Vincent-Yves Boutin

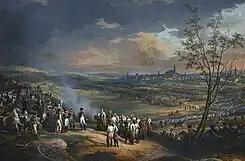
Boutin took part in the Battle of Ulm, c. October 1805

In September 1794, Boutin was appointed as a lieutenant in the army and stationed in Maastricht, United Provinces of the Netherlands. He served in the army of General Jourdan and as a Military Engineering engineer, he was responsible for developing strategies for infantry and artillery actions, as well as conducting surveys on the field. He was subsequently dispatched to the Rhineland as part of the Army of Mainz, Switzerland, and the Cisalpine Republic during the second Italian campaign. He fought at Rovereto and Pozzolo. He was stationed in Alessandria, Peschiera, and Verona until 1804; then he was sent to Utrecht.